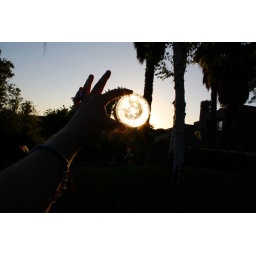
the sun captured in a water bottle (: 6/17/09